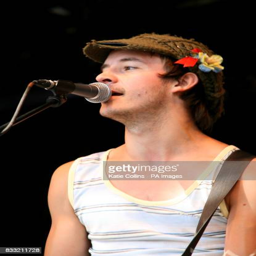
musical artist performs on stage